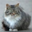
Label: cat